The Broken Circle Breakdown

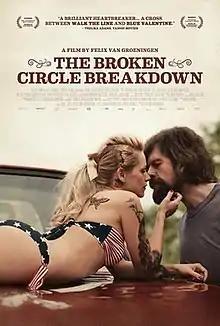
Theatrical release poster

The Broken Circle Breakdown (also known as Alabama Monroe) is a 2012 Belgian romantic drama film directed by Felix van Groeningen, from a screenplay by van Groeningen and Carl Joos. The film is based on the stage play of the same name by Johan Heldenbergh and Mieke Dobbels. Starring Heldenbergh and Veerle Baetens, the film follows musicians Didier (Heldenbergh) and Elise (Baetens), whose relationship is tested when their young daughter Maybelle becomes seriously ill.